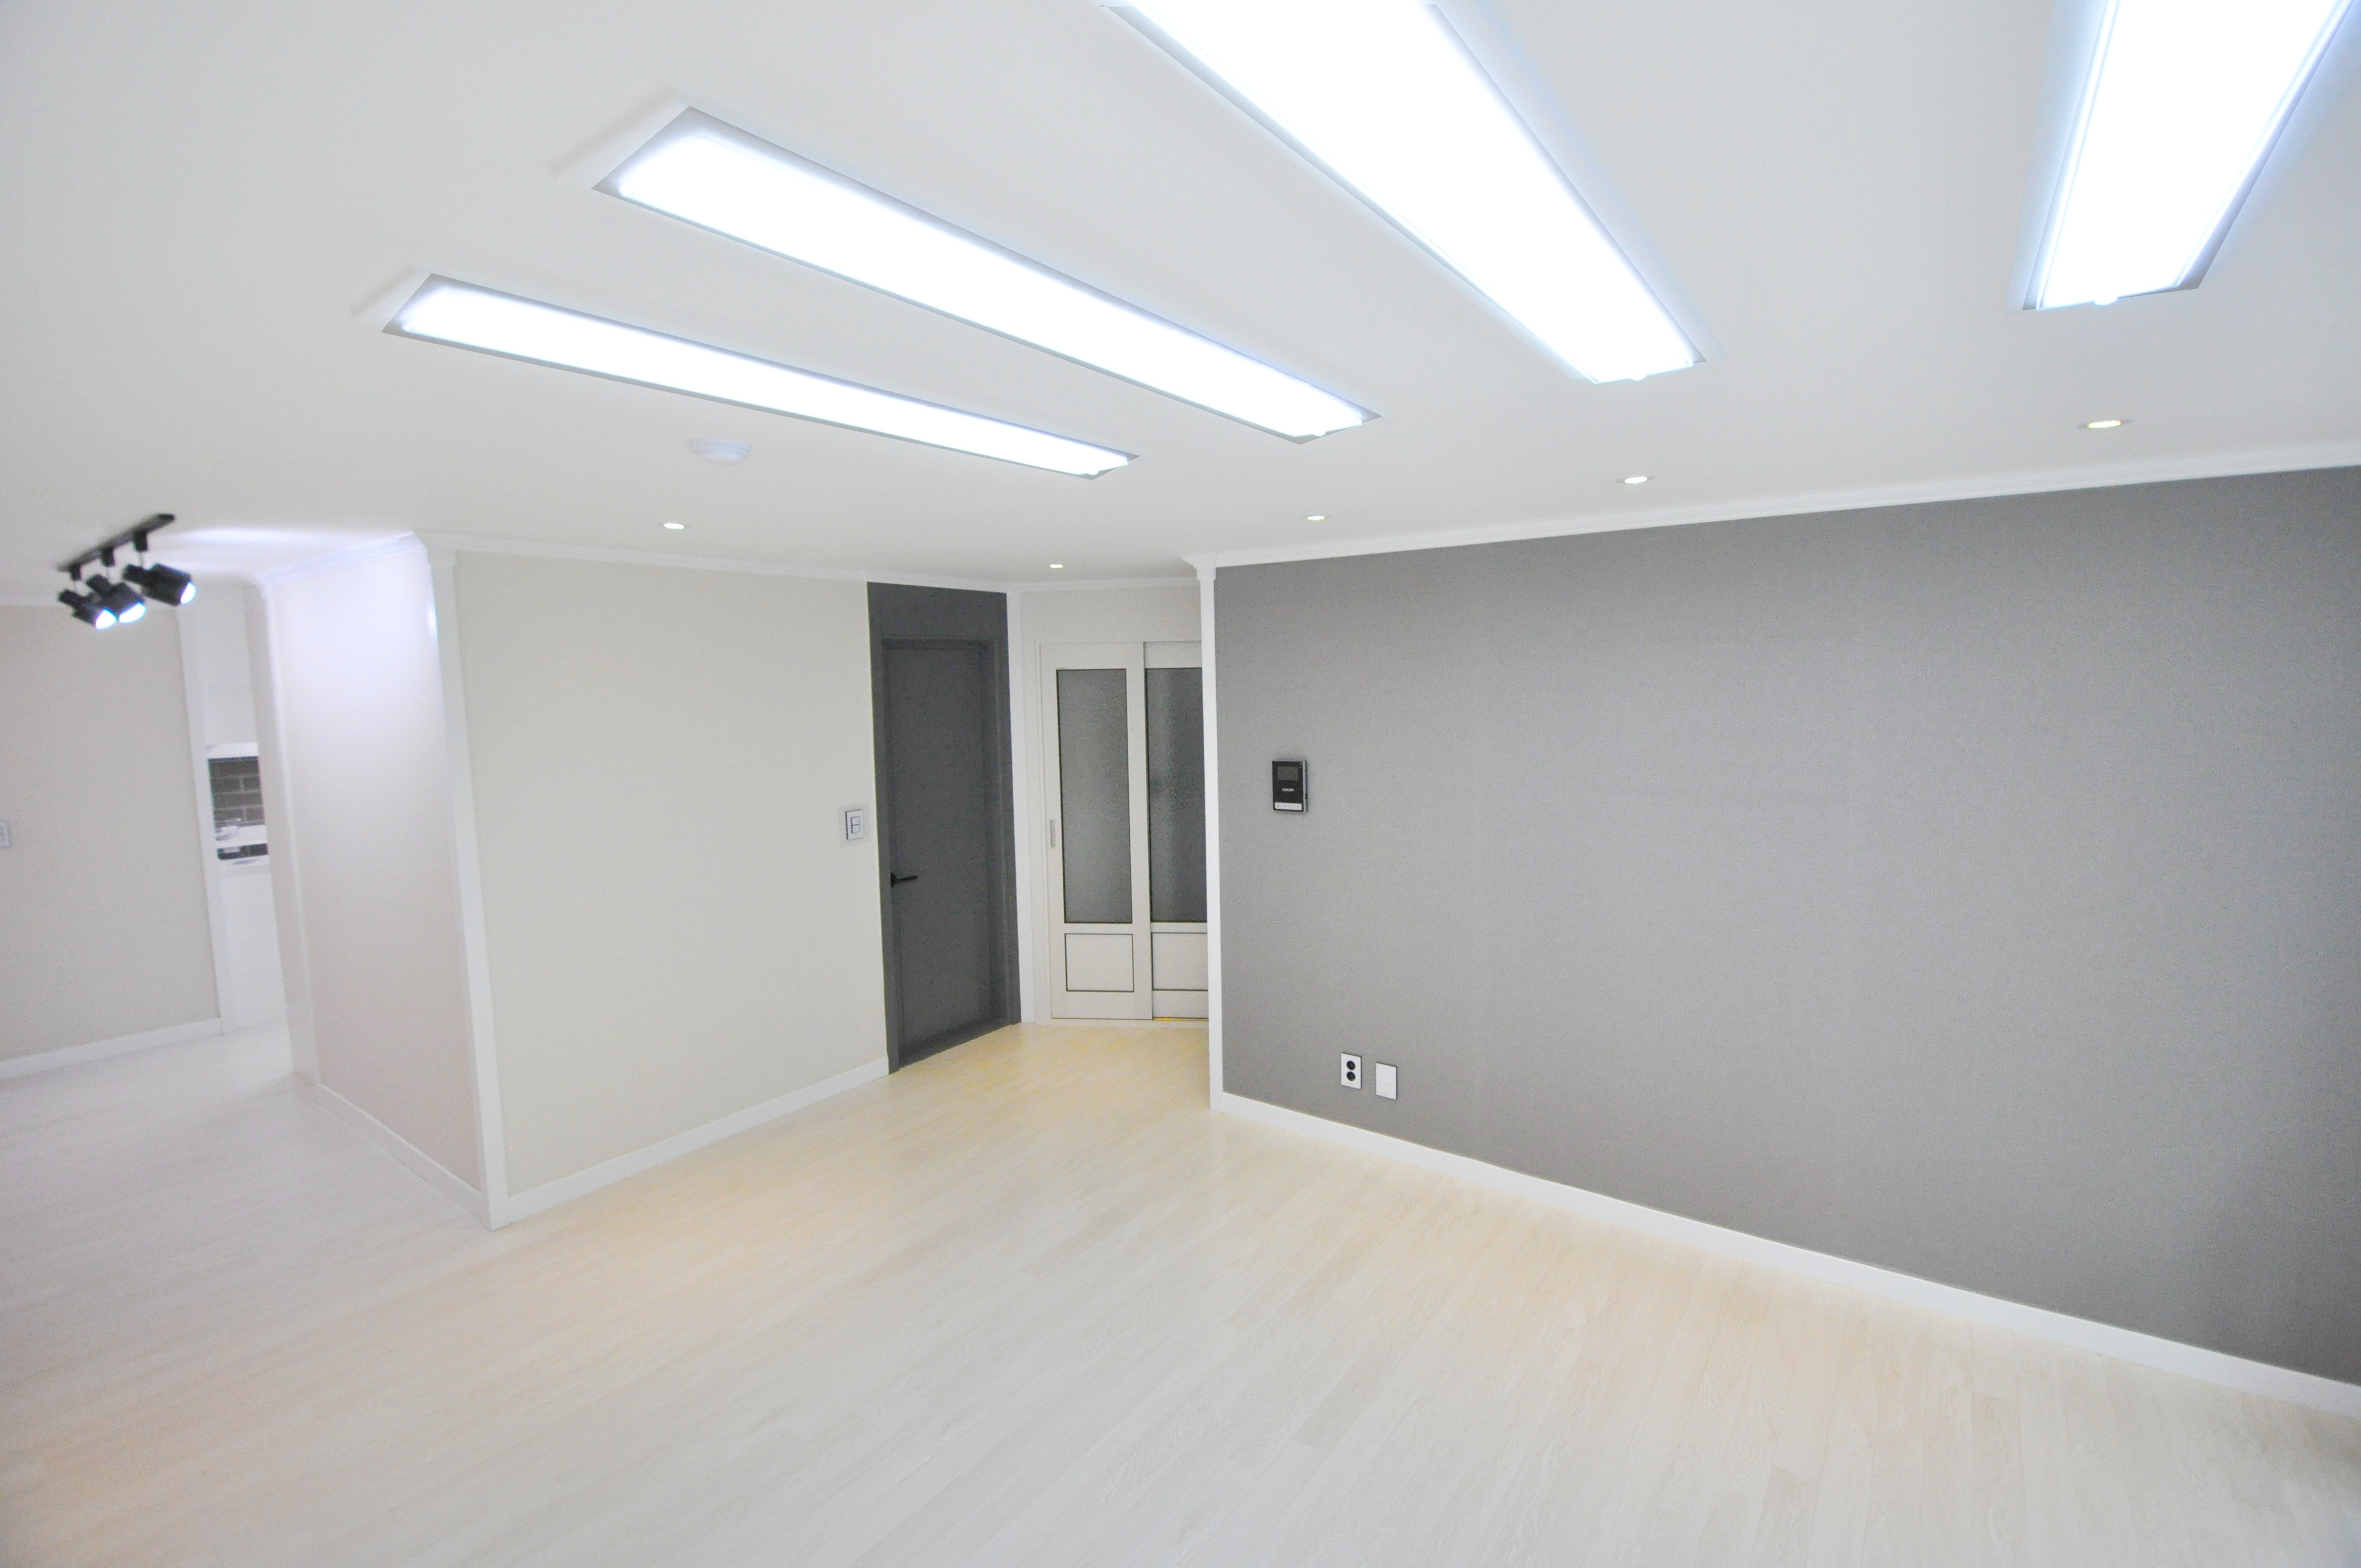
property, room, ceiling, floor, real estate, interior design, design, daylighting, office, professional